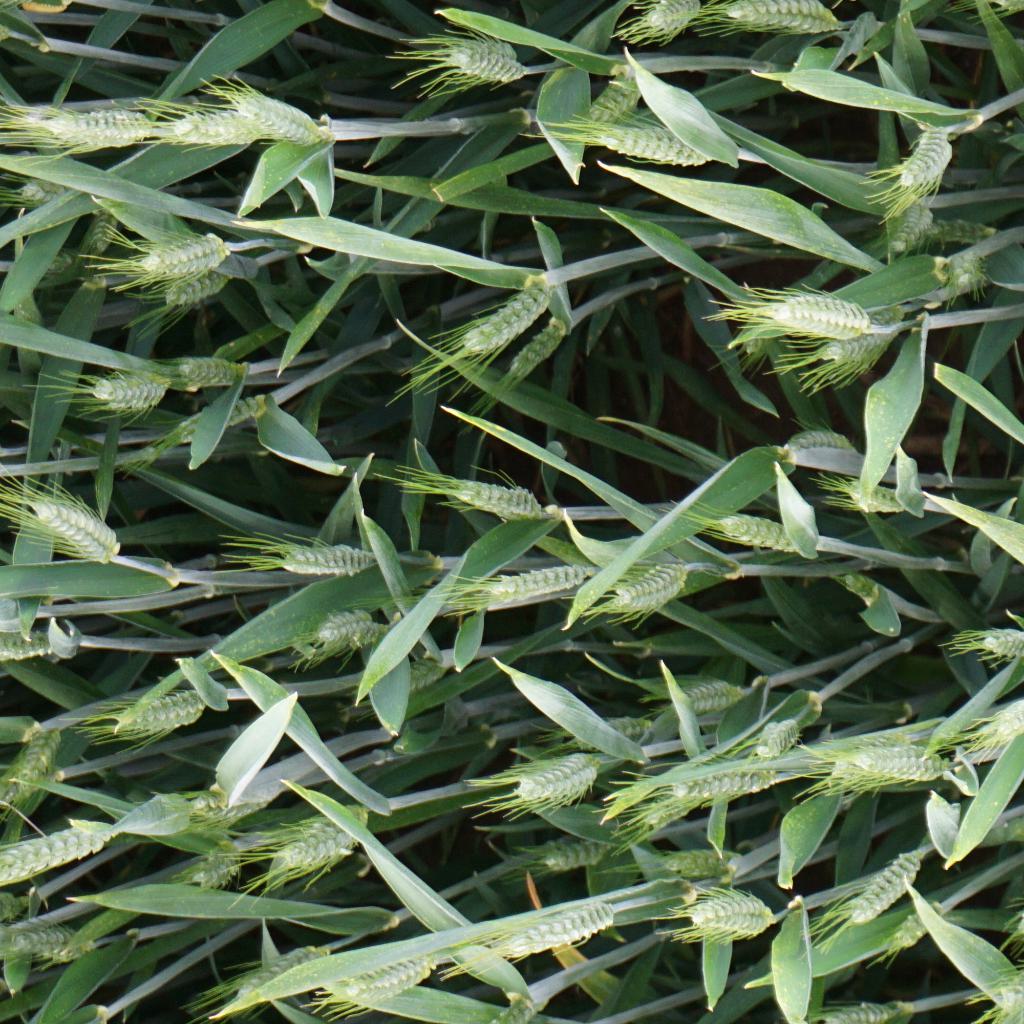
Country: France
Location: Gréoux
Wheat development stage: Post-flowering